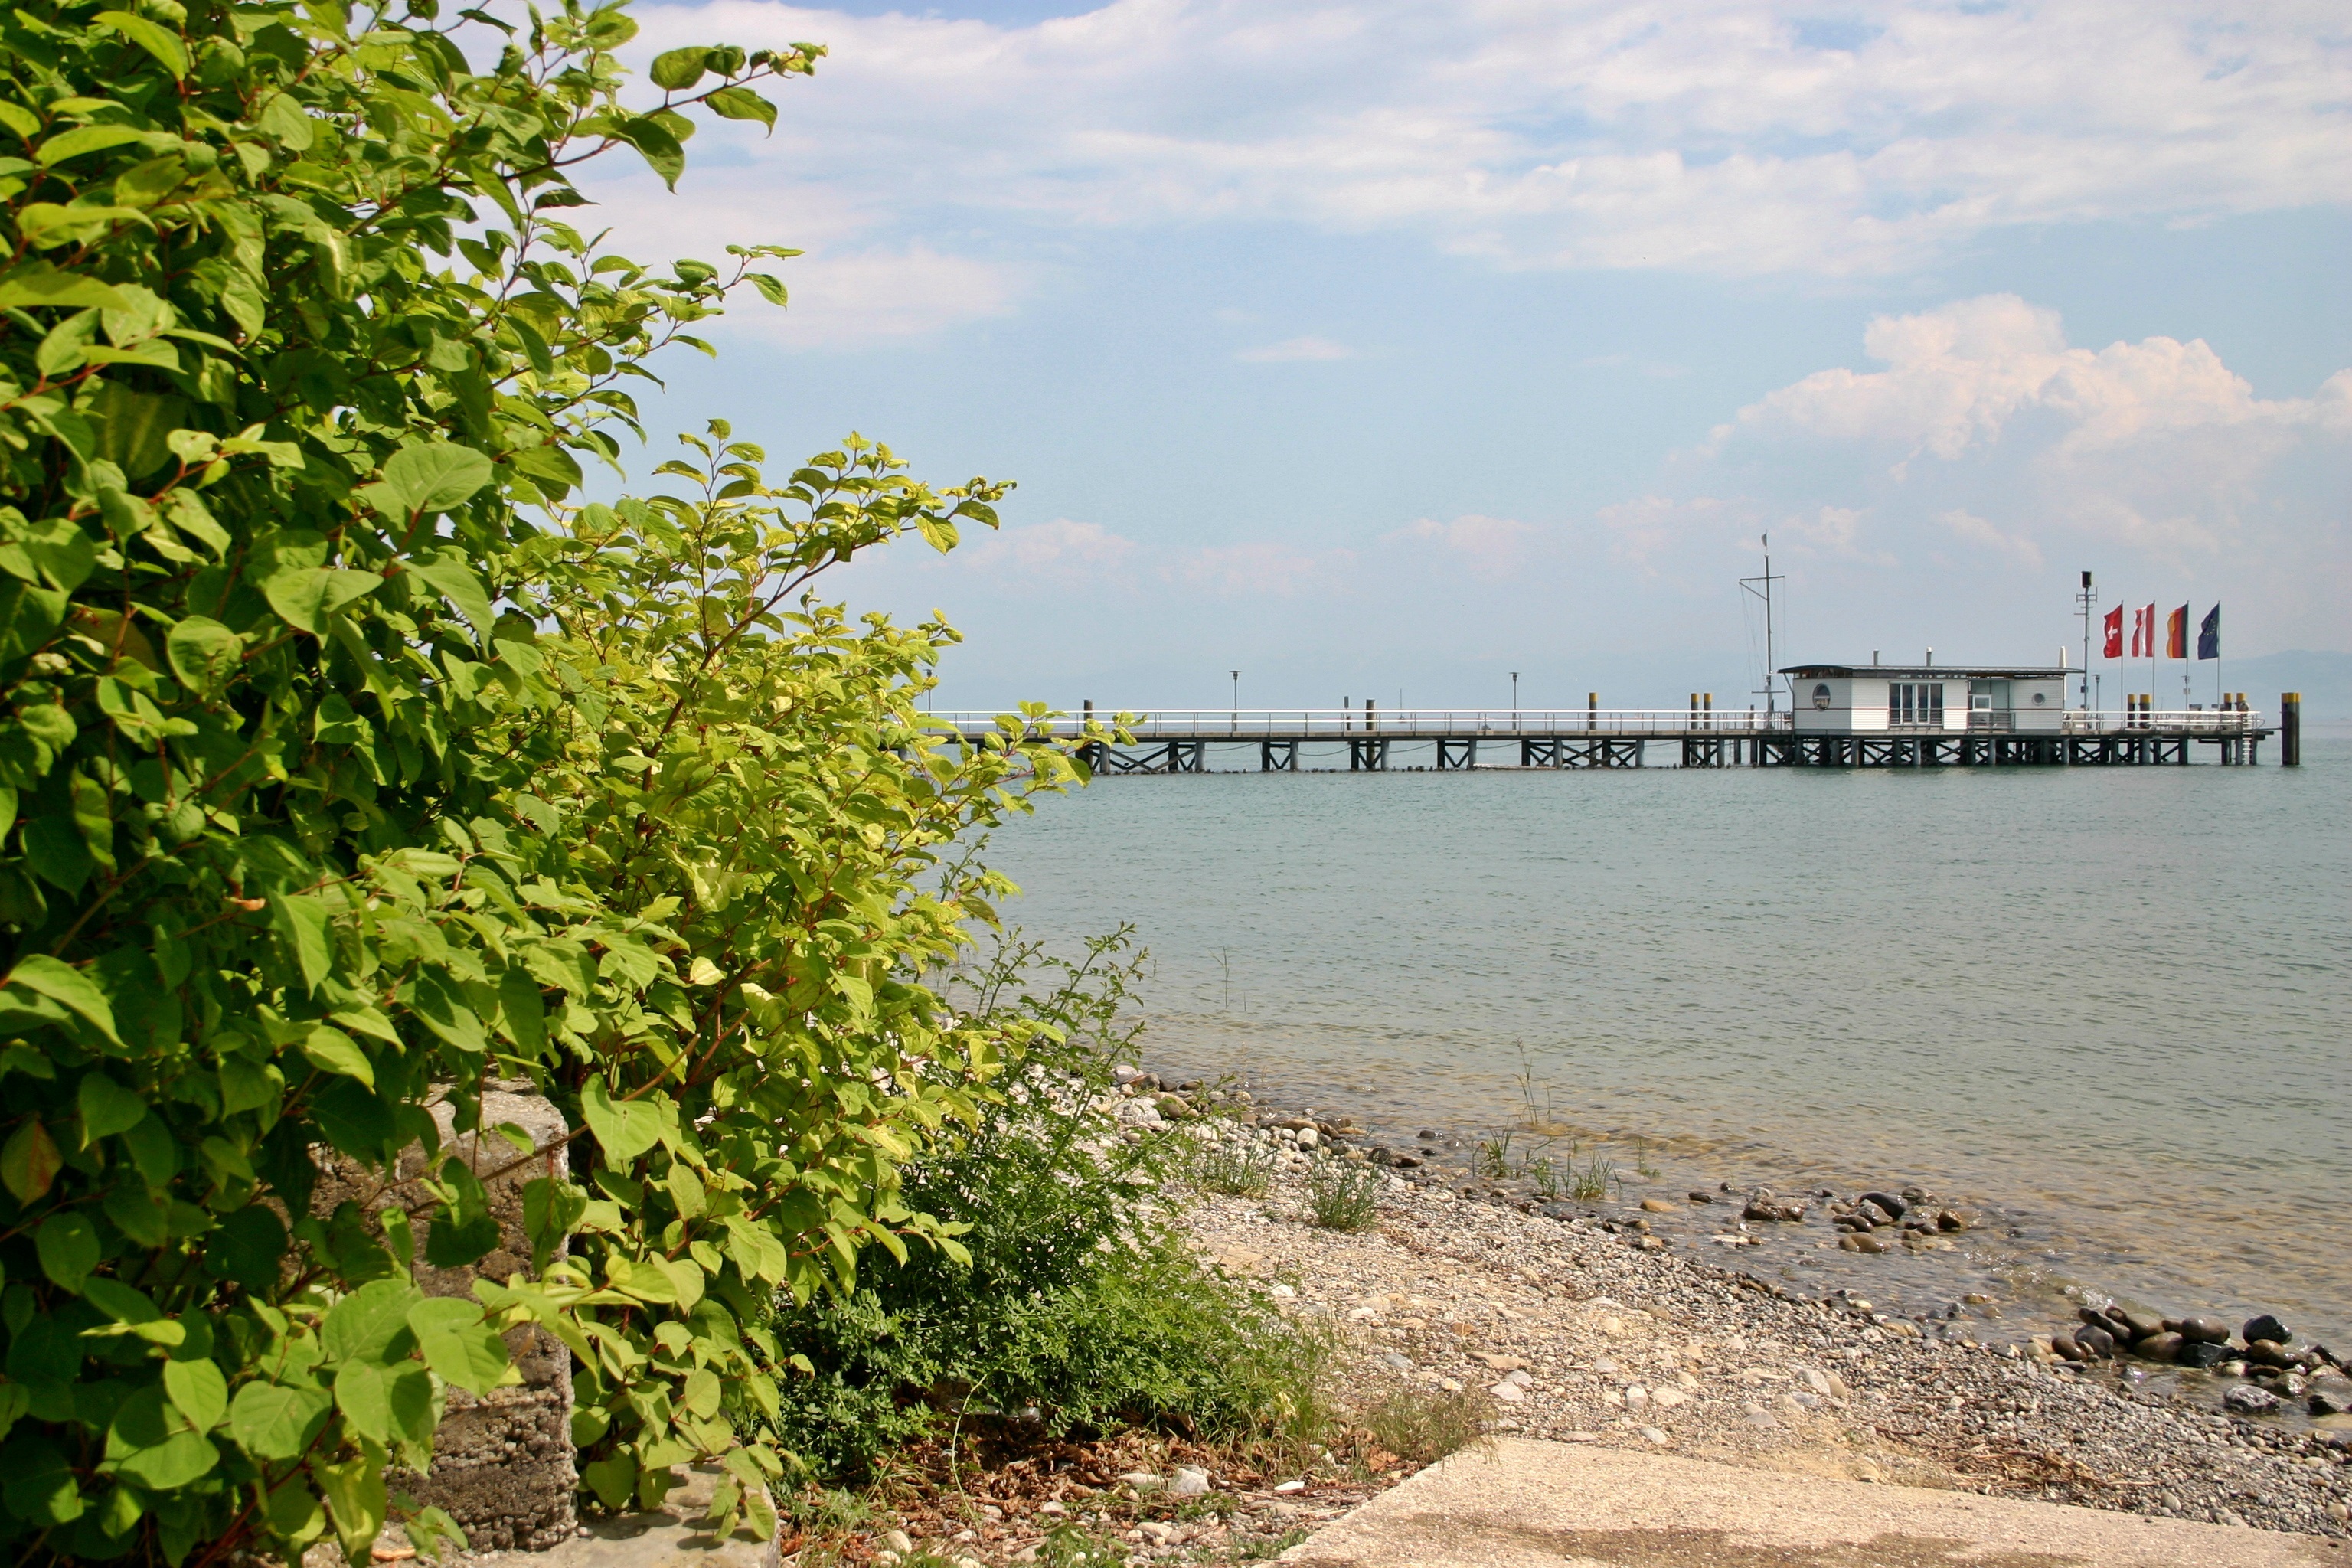
beach, landscape, sea, coast, water, nature, sand, lake, view, walkway, web, flag, lakeside, bank, germany, lake constance, southern germany, baden wurttemberg, constance beach, swabian sea, bodenseekreis